Megalania

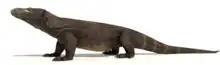
Life restoration

Megalania is the largest terrestrial lizard known to have existed. Judging from its size, it would have fed mostly upon medium- to large-sized animals, including any of the giant marsupials such as "Diprotodon", along with other reptiles and small mammals, as well as birds and their eggs and chicks. It had heavily built limbs and body, a large skull complete with a small crest between the eyes, and a jaw full of serrated, blade-like teeth.